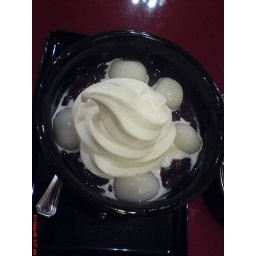
Glutinous rice ball with soft served ice cream in red bean. Red bean too sweet